Fridge Wars

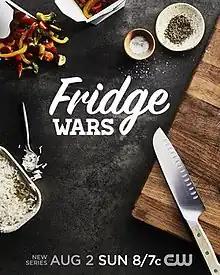
Promotional poster for the series, containing the US airdate.

Fridge Wars is a Canadian reality television series, which premiered February 27, 2020 on CBC Television. Hosted by Emma Hunter, the series features professional chefs competing to create restaurant-quality meals using only the contents found in a real Canadian family's refrigerator, which are then judged by the families whose fridges were raided to determine the winner.